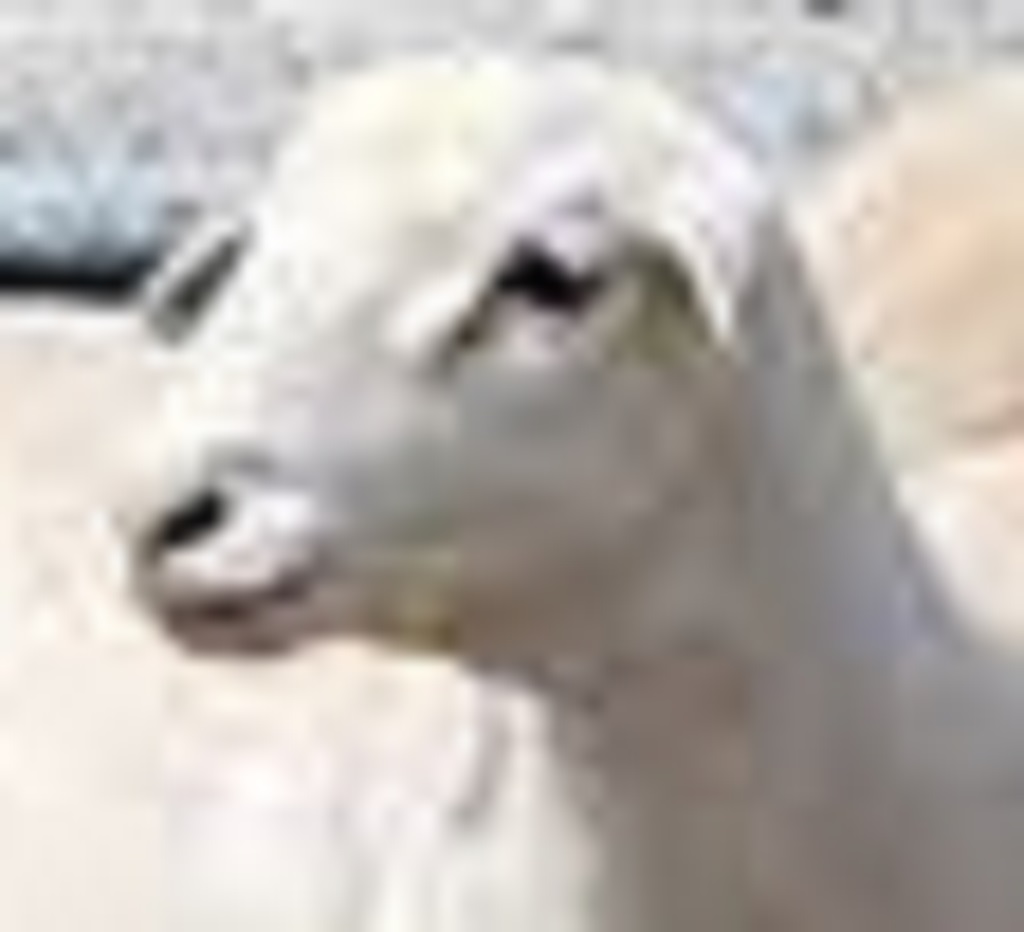
Label: no pain